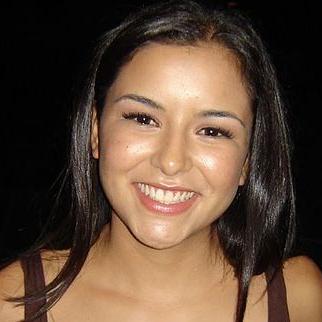
Age: 16